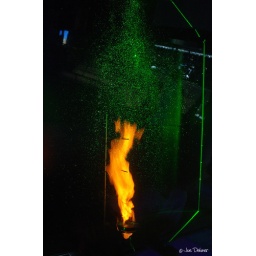
Fire and sprinkler in the Chicago Museum of Science and Industry. The water is illuminated by a green laser.